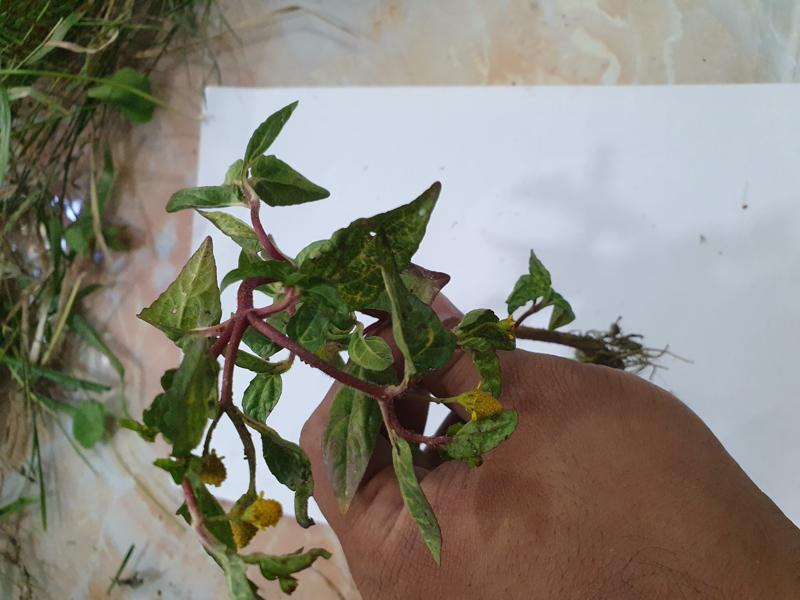
Weed species: Synedrella nodiflora